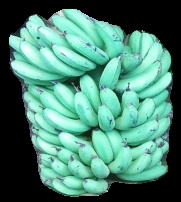
Variety: pachbale
Grade: grade1